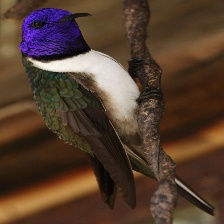
Species: ECUADORIAN HILLSTAR
Scientific name: OREOTROCHILUS CHIMBORAZO
ImageNet parent category: hummingbird